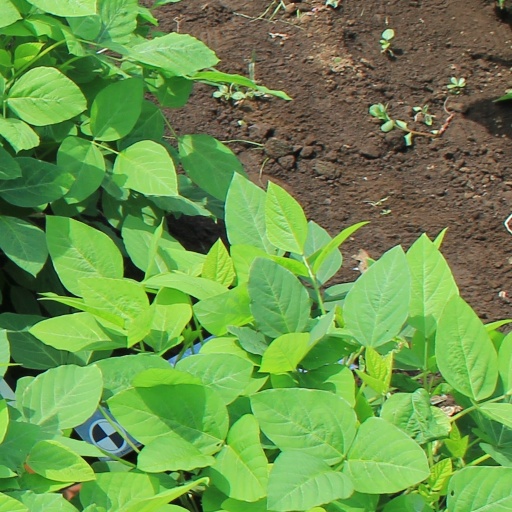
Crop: soybean